Texas Tech University College of Human Sciences

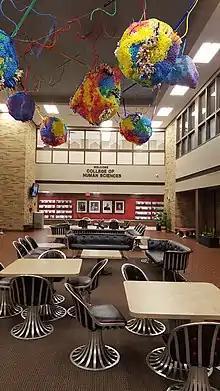
Primordial Garden in El Centro

The most recent addition was the "Primordial Garden" piece which is suspended from the ceiling in the El Centro gathering spot in the center of the main COHS Building. Created by Adela Andea and installed in 2016, the multicolored piece of steel, flexible neon, and foam is meant to instill optimism and motivate viewers of the piece.